Guipry-Messac

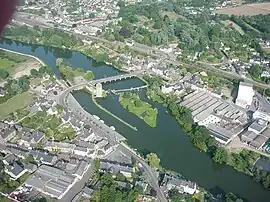
An aerial view of Guipry-Messac

Guipry-Messac is a commune in the Ille-et-Vilaine department of western France. The municipality was established on 1 January 2016 and consists of the former communes of Guipry and Messac.